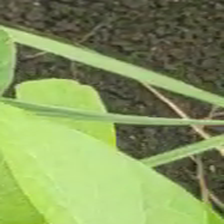
Weed species: Lavhala_(Cyperus_Rotundus)